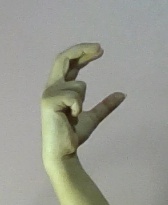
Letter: thal